Active zone

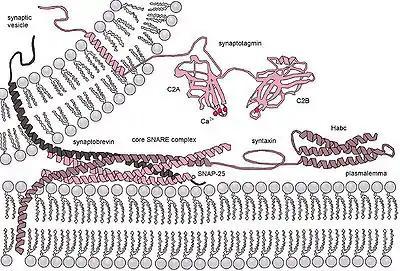
The vesicle release machinery.

The release of neurotransmitter is accomplished by the fusion of neurotransmitter vesicles to the presynaptic membrane. Although the details of this mechanism are still being studied there is a consensus on some details of the process. Synaptic vesicle fusion with the presynaptic membrane is known to require a local increase of calcium from as few as a single, closely associated calcium channels and the formation of highly stable SNARE complexes. One prevailing model of synaptic vesicle fusion is that SNARE complex formation is catalyzed by the proteins of the active zone such as Munc18, Munc13, and RIM. The formation of this complex is thought to "prime" the vesicle to be ready for vesicle fusion and release of neurotransmitter (see below: releasable pool). After the vesicle is primed then complexin binds to the SNARE complex this is called "superprimed". The vesicles that are superprimed are within the readily releasable pool (see below) and are ready to be rapidly released. The arrival of an action potential opens voltage gated calcium channels near the SNARE/complexin complex. Calcium then binds to change the conformation of synaptotagmin. This change in conformation of allows synaptotagmin to then dislodge complexin, bind to the SNARE complex, and bind to the target membrane. When synaptotagmin binds to both the SNARE complex and the membrane this induces a mechanical force on the membrane so that it causes the vesicle membrane and presynaptic membrane to fuse. This fusion opens a membrane pore that releases the neurotransmitter. The pore increases in size until the entire vesicle membrane is indistinguishable from the presynaptic membrane.